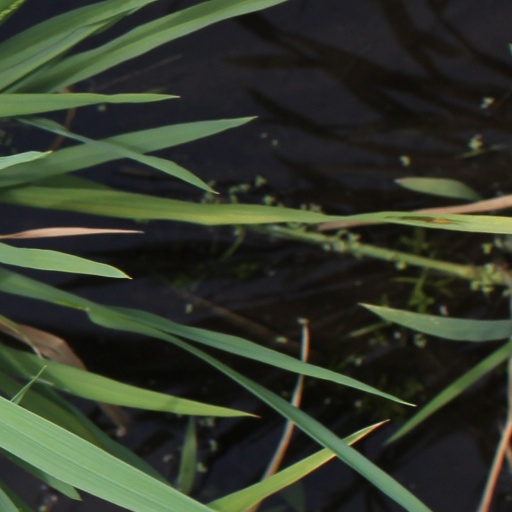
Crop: rice